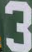
Number: 3